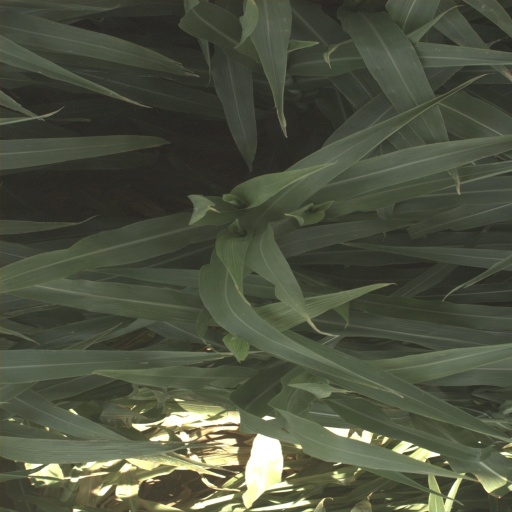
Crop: sorghum